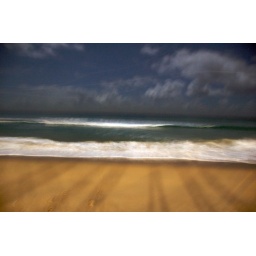
Handheld, 4s shutter speed. The lines on the beach are our shadows cast from streetlights; the lines in the air are bird flightpaths.